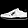
Label: Sneaker